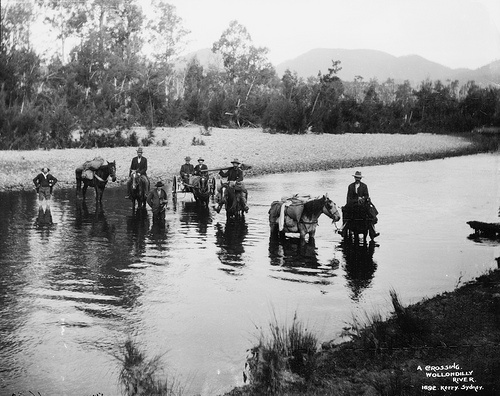
a black and white photo of a group of settlers on horseback crossing a river.
Men crossing a small river with horses many years ago.
Men lead their horses through a shallow river.
Men with wagons and horses in the middle of the river.
A group of men on horses pass through a river.